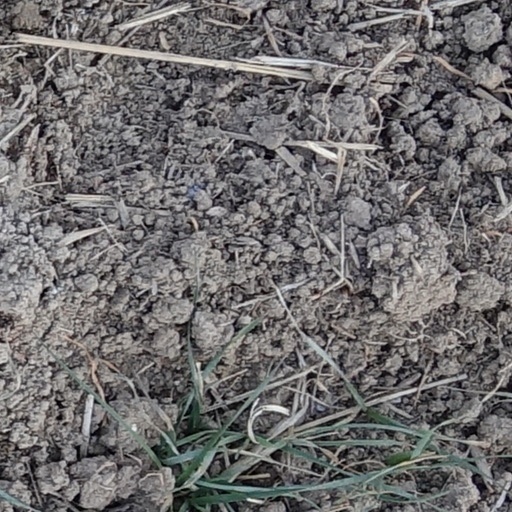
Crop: wheat